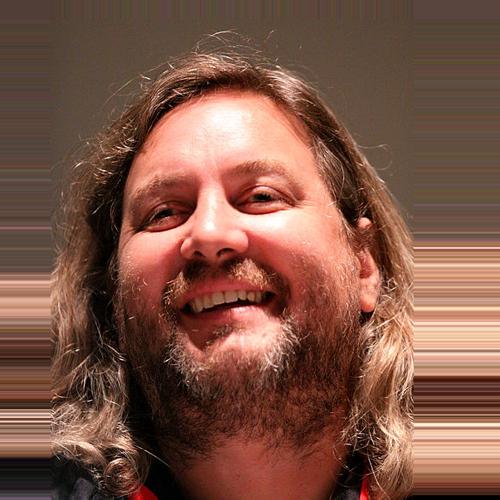
Age: 47